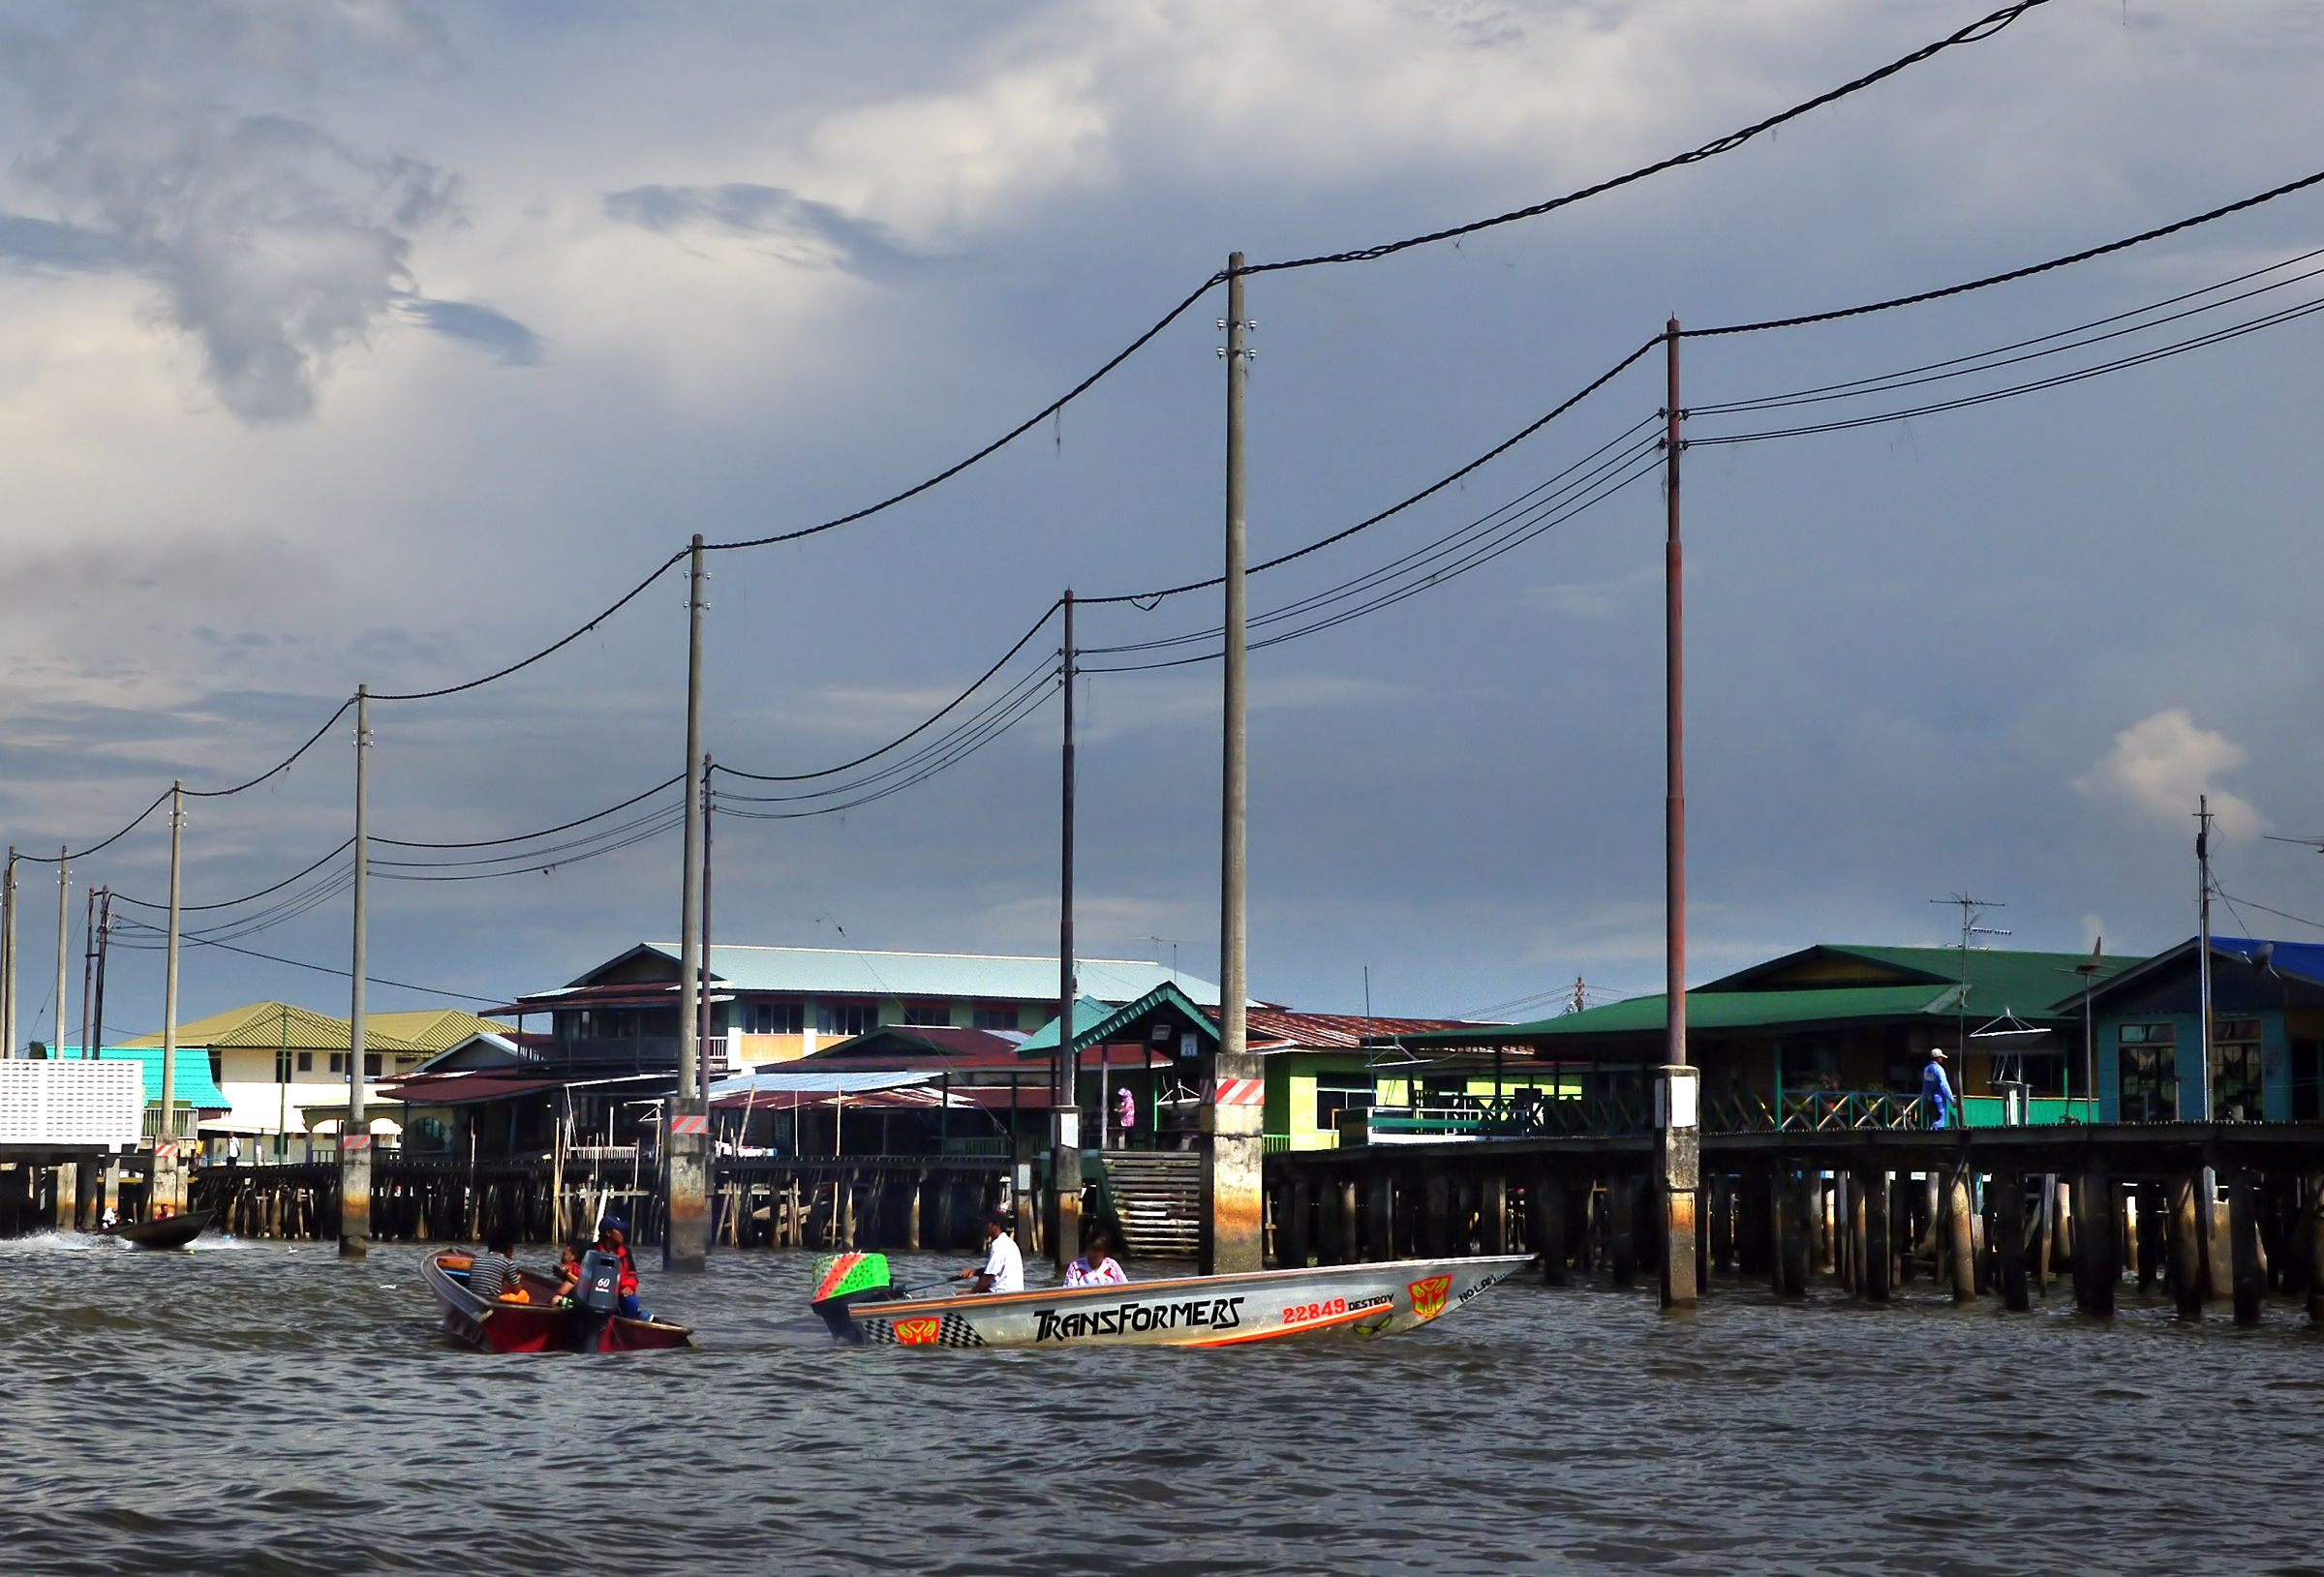
sea, dock, boat, vehicle, asia, harbor, marina, boating, brunei, watercraft, watervillage, watertaxi, kampongayer, povety